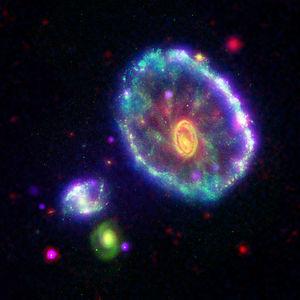
La galaxie de la Roue de chariot est une galaxie lenticulaire à anneau située à environ 500 millions d'années-lumière du Soleil dans la constellation du Sculpteur. Cette galaxie à un diamètre d'environ 150 000 années-lumière, légèrement plus grande que la Voie lactée. Elle possède une masse d'environ 2,9 à 4,8 milliards de masses solaires et une vitesse de rotation d'environ 217 km/s.